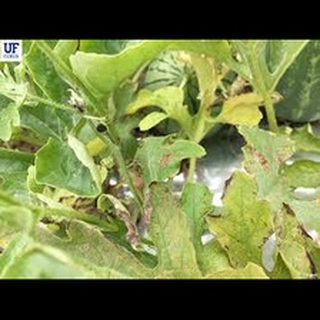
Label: wheat_mite